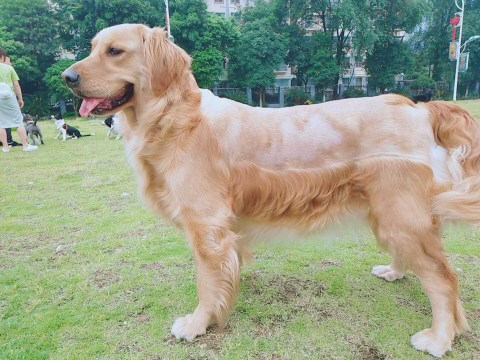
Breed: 5355-n000126-golden_retriever